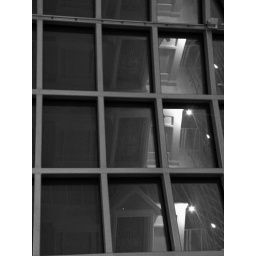
the roof of the terminal building before boarding a flight in Bangkok